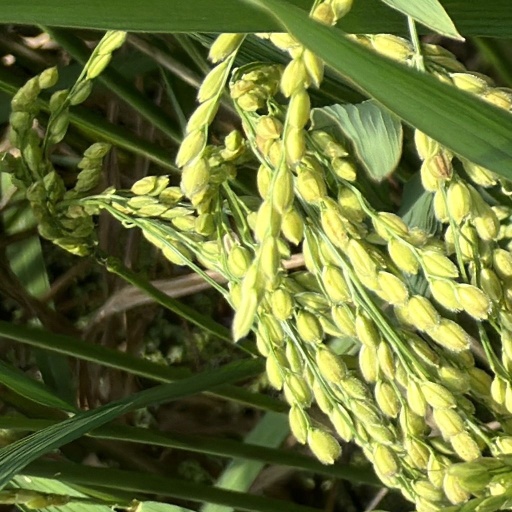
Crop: rice